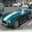
Label: automobile